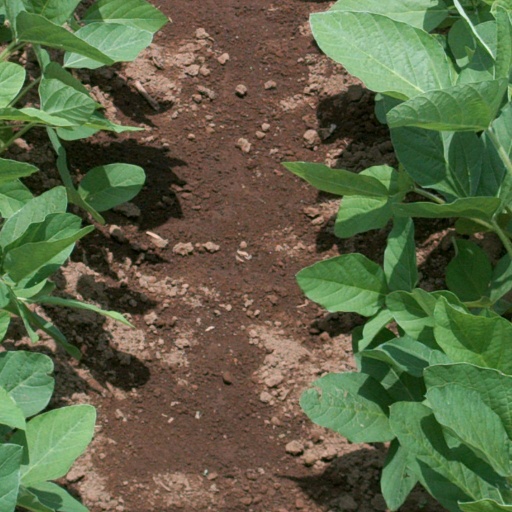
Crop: soybean